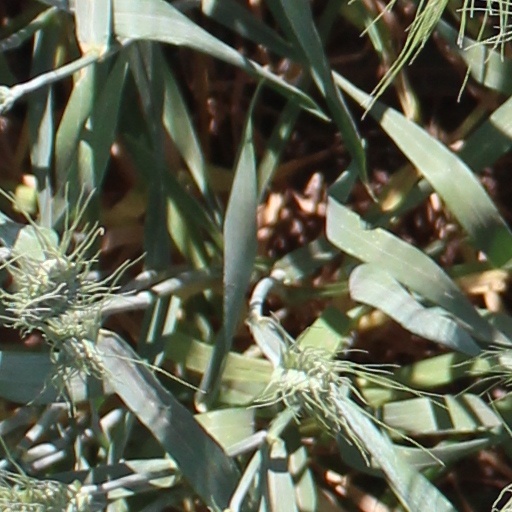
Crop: wheat